Westlothiana

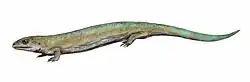

The phylogenetic placement of "Westlothiana" has varied from basal amniote (i.e. a primitive reptile) to a basal Lepospondyl, in analyses with the lepospondyls branching off from within Reptiliomorpha. The actual phylogenetic position of "Westlothiana" is uncertain, reflecting both the fragmentary nature of the find and the uncertainty of "labyrinthodont" phylogeny in general.